SCORE Class 5-1600

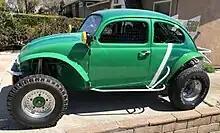
Traditional 5/1600 race car

Vehicle must be a VW Sedan Type 1 Hardtop or sunroof as delivered from the factory. Vehicle must have the external appearance of a "Baja Bug".